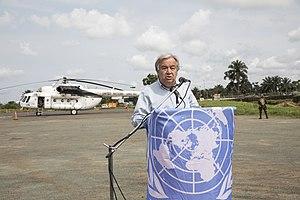
L'aéroport de Beni-Mavivi est un aéroport congolais situé près de la localité de Mavivi, dans la province du Nord-Kivu, à huit kilomètres au nord-est de la ville de Beni.